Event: Nepal Earthquake
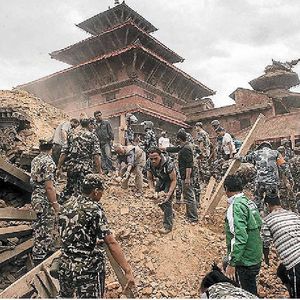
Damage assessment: damage